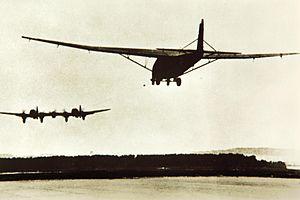
Le Heinkel He 111 est un avion allemand de la Seconde Guerre mondiale construit par la société Ernst Heinkel Flugzeugwerke à Rostock, et qui vit le jour à l'époque de la renaissance clandestine de la Luftwaffe. C'est un bimoteur développé comme bombardier, mais aussi comme avion de ligne pouvant transporter dans cette version 10 passagers en plus des quatre hommes d'équipage. L'expérience acquise avec le Heinkel He 70 fut déterminante pour le développement du He 111.